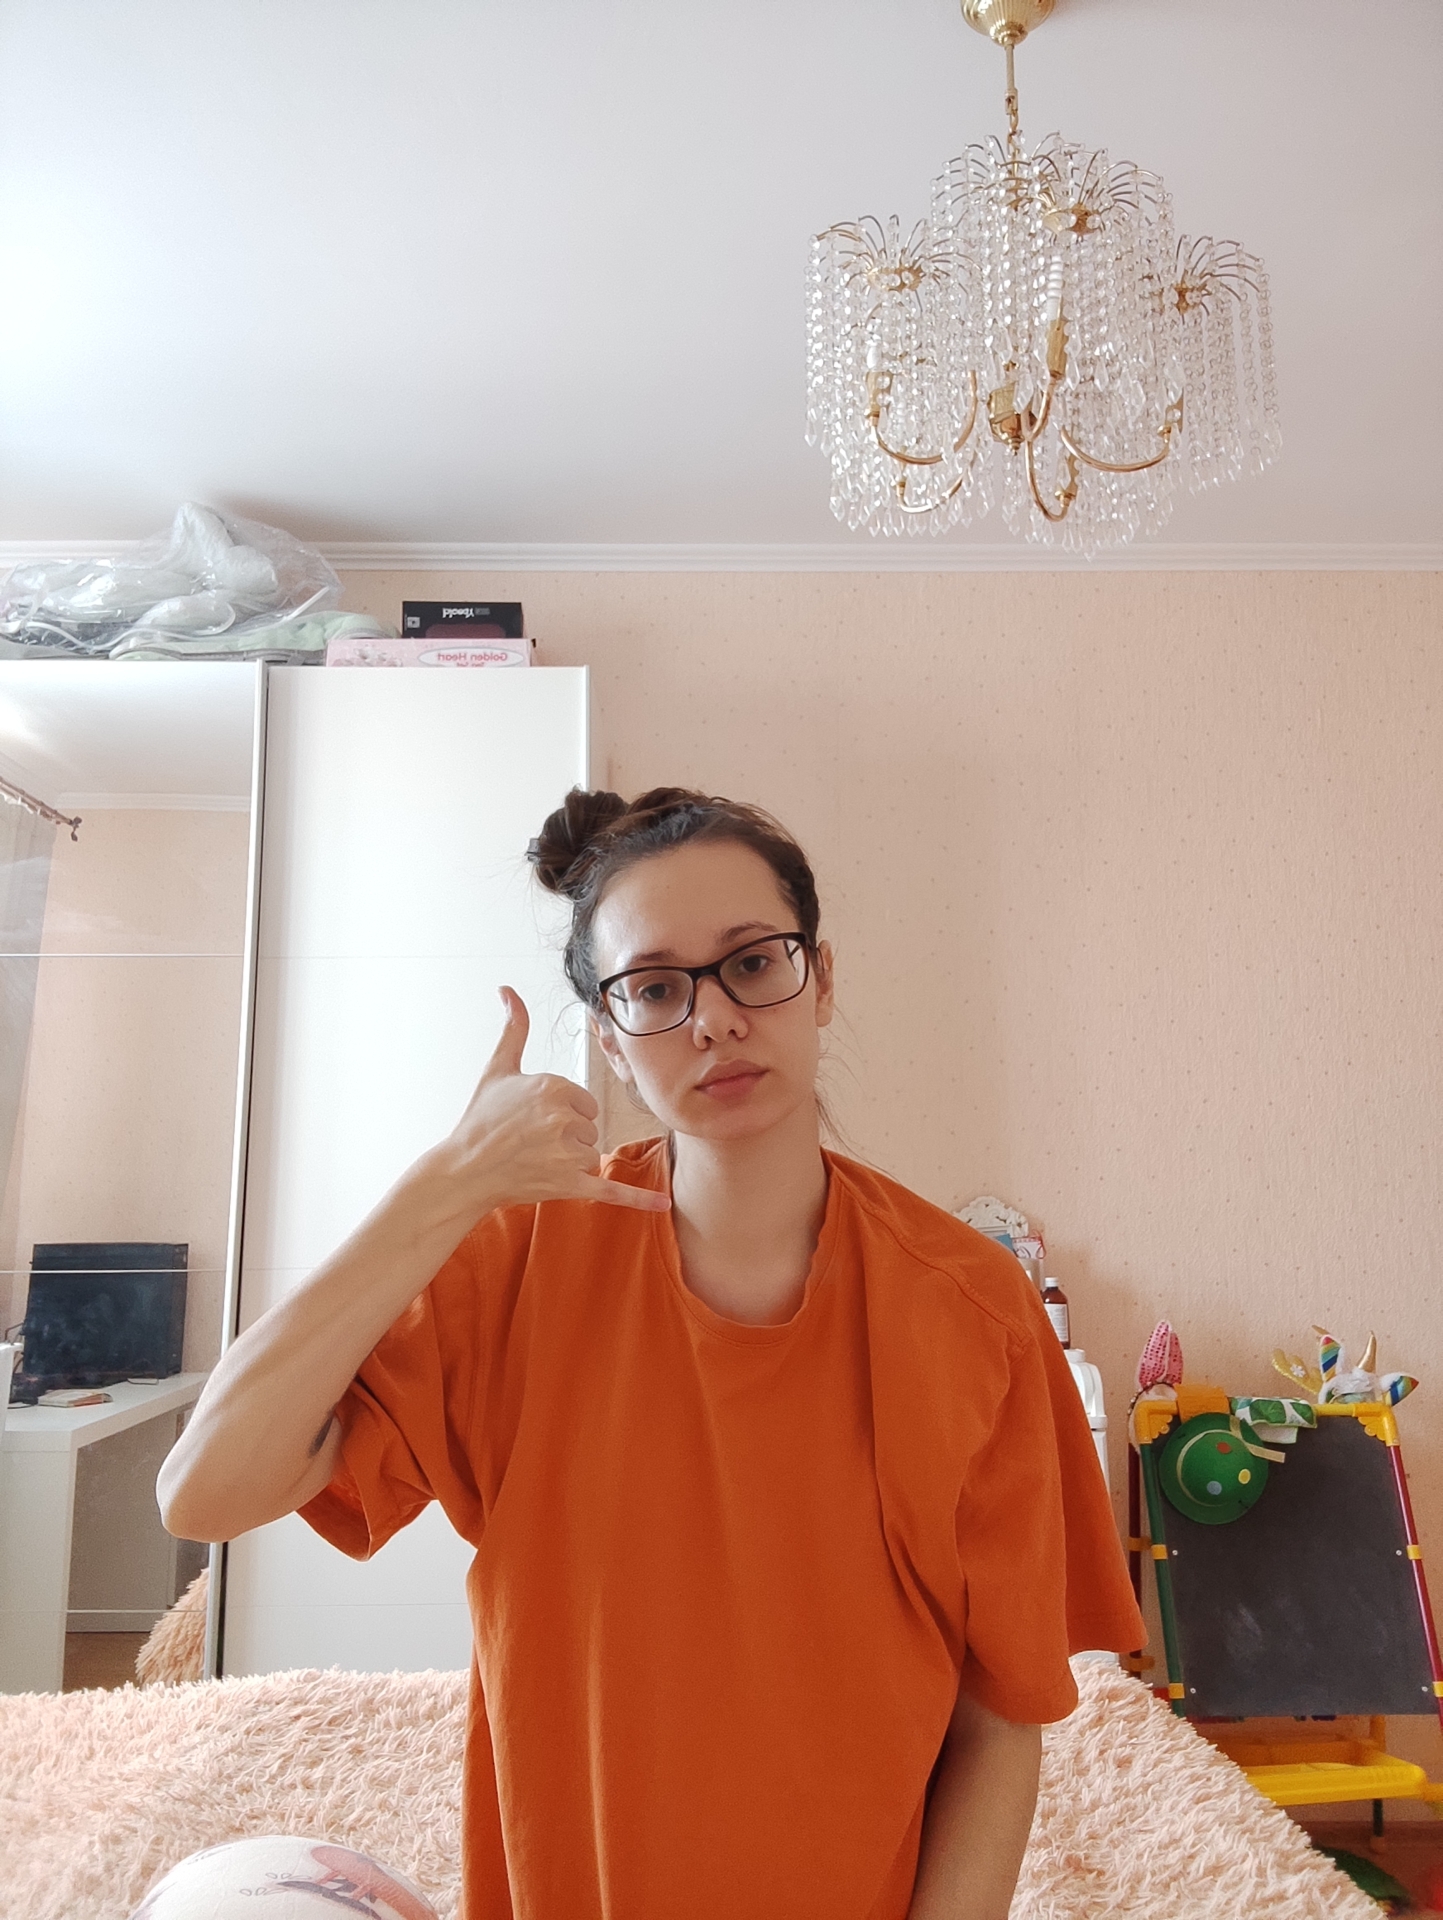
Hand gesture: call